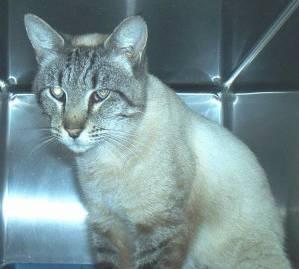
cat